University of Notre Dame residence halls

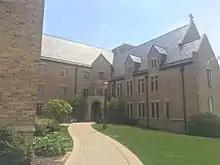
Duncan Hall

Duncan Hall is named for its benefactor Raymond T. Duncan, Notre Dame class of 1952, a personal friend of Joe O'Neill, benefactor of O'Neill Family Hall (also on West Quad). The Duncan family has strong family ties to the university, including Duncan's father Walter (class of 1912), two of his brothers and two of his sons.